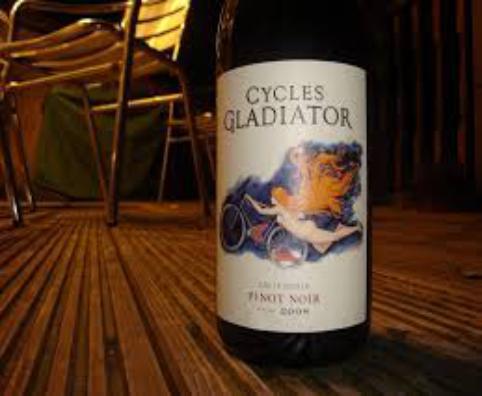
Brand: gladiator cycle
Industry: Food